Marsha Frese

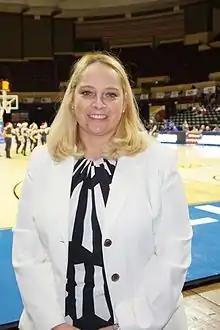

Marsha Kay Frese-Elliott (born March 2, 1972) is an American college basketball coach, most recently working as an assistant coach for Boston College. She had previously been the head women's basketball coach at UMKC.